Euler–Bernoulli beam theory

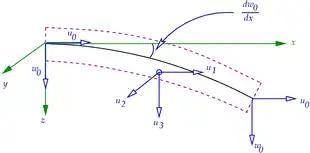
Euler–Bernoulli beam

The original Euler–Bernoulli theory is valid only for infinitesimal strains and small rotations. The theory can be extended in a straightforward manner to problems involving moderately large rotations provided that the strain remains small by using the von Kármán strains.